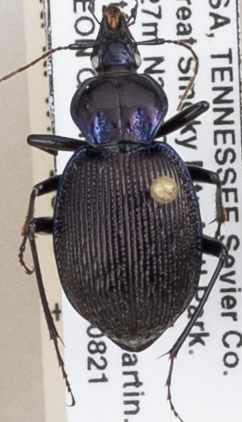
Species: Sphaeroderus stenostomus lecontei
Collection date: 2018-08-21
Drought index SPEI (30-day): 0.992
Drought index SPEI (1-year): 0.732
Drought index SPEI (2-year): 0.32